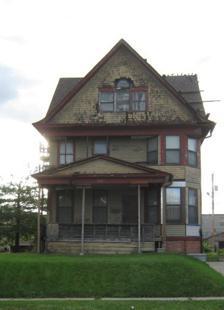
Building: Edward B. and Nettie E. Evans House
Country: United States of America
Year built: 1899
Historic house in Iowa, United States United States historic place Edward B. and Nettie E. Evans House U.S. National Register of Historic Places Show map of Iowa Show map of the United States Location 1410 19th St. Des Moines, Iowa Coordinates 41°36′16.2″N 93°38′34.6″W / 41.604500°N 93.642944°W / 41.604500; -93.642944 Area less than one acre Built 1899 Built by Joseph Christy Architectural style Queen Anne NRHP reference No. 02000294 Added to NRHP April 1, 2002 The Edward B. and Nettie E. Evans House is a historic building located in Des Moines, Iowa , United States.  It is significant as the best Free Classic Queen Anne style dwelling in the city. It is a transitional architectural style.  The 2½-story structure shows elements of both the Queen Anne and the Neoclassical styles. The Queen Anne is found in the asymmetrical plan, the complex roof treatment, the full width and recessed porches, and contrasting shingle patterns.  The Neoclassical is found in the window and door trim, the grouped classical porch columns, and the Palladian window in the attic level. Edward Evans was a lawyer who was the first secretary of the Drake College of Law, now the Drake University Law School , and the school's second Dean .  He was also a law professor, and he authored a textbook.  Edward and his wife Nettie lived here from 1899, when the house was built, until 1910.  The house was listed on the National Register of Historic Places in 2002. References